Vicki Walker

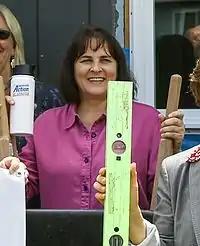
Walker in 2009

Vicki Lynn Walker (born May 29, 1956) is an American politician. She served as the Oregon State Director for Rural Development with the U.S. Department of Agriculture. A member of the Democratic Party, Walker previously served in both houses of the Oregon Legislature and briefly served as chair of the state's parole board. Walker is known as an advocate for utility customers and as an outspoken critic of influential former Governor Neil Goldschmidt.